Odallus: The Dark Call

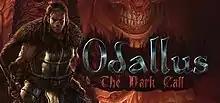

Odallus: The Dark Call is a 2015 action-adventure platform game in the vein of "", developed by Brazilian indie studio Joymasher. The game was originally released for Microsoft Windows, and was later released for Nintendo Switch, Xbox One, and PlayStation 4.